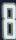
Number: 8